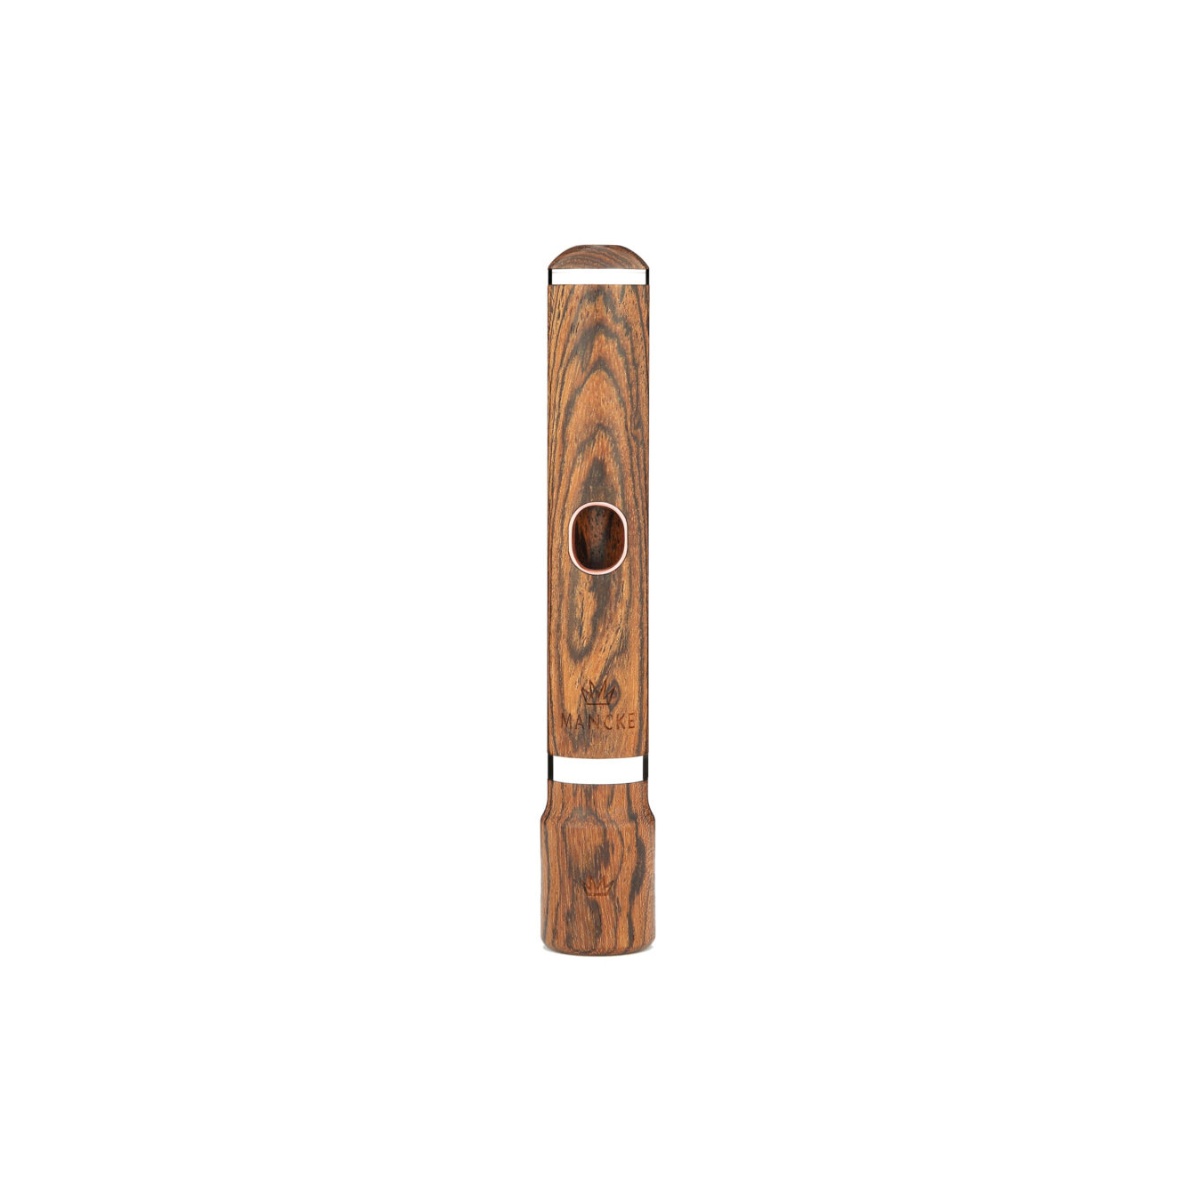
Mancke - Piccolo Headjoint Straight with 14K riser
Brand: HUILUPISTE
Category: Arts & Entertainment > Hobbies & Creative Arts > Musical Instrument & Orchestra Accessories > Woodwind Instrument Accessories > Flute Accessories > Flute Parts > Flute Headjoints > Straight Headjoints